Green Line (Kolkata Metro)

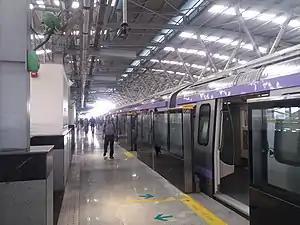
Platform Screen Doors at the Salt Lake Stadium metro station

On 3 February 2020, the final inauguration date was revealed. After 11 years, since the construction started, the first phase of the line was inaugurated on 13 February by Union Minister of Railways Piyush Goyal, with commercial services to start the very next day. The service will start from 8 am and ends at 8 pm, with 37 pairs of services a day. 5 rakes would run at a frequency of 20 minutes. Dipak Kumar drove the first train.